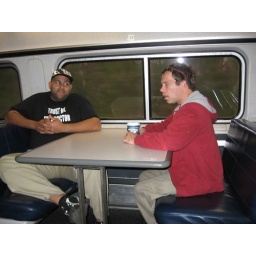
Guy in red kept falling asleep in the middle of his sentence. Guy in black kinda looks like my cousin, weirdly enough.